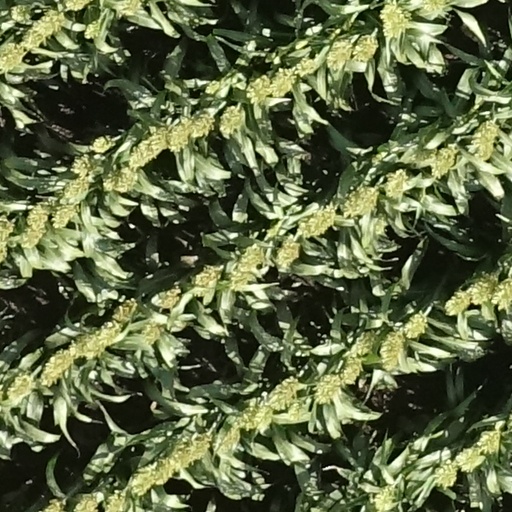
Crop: sorghum